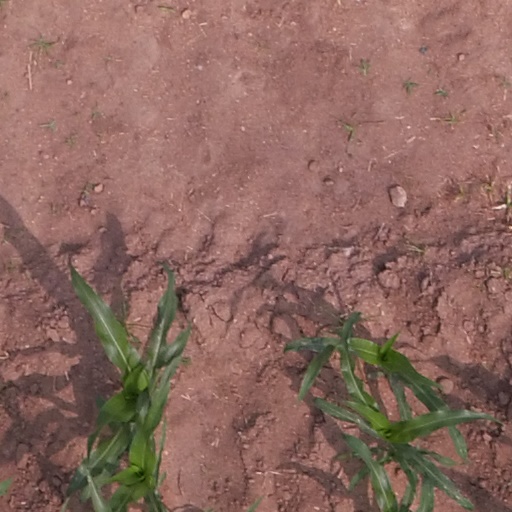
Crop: maize; corn